Stockholm Resilience Centre

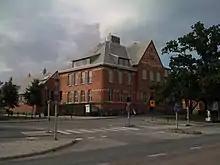
Stockholm Resilience Centre at Stockholm University

Stockholm Resilience Centre (SRC), explores how people and nature can live and develop on a planet under pressure. The centre is a collaboration between Stockholm University and the Beijer Institute of Ecological Economics at the Royal Swedish Academy of Sciences.